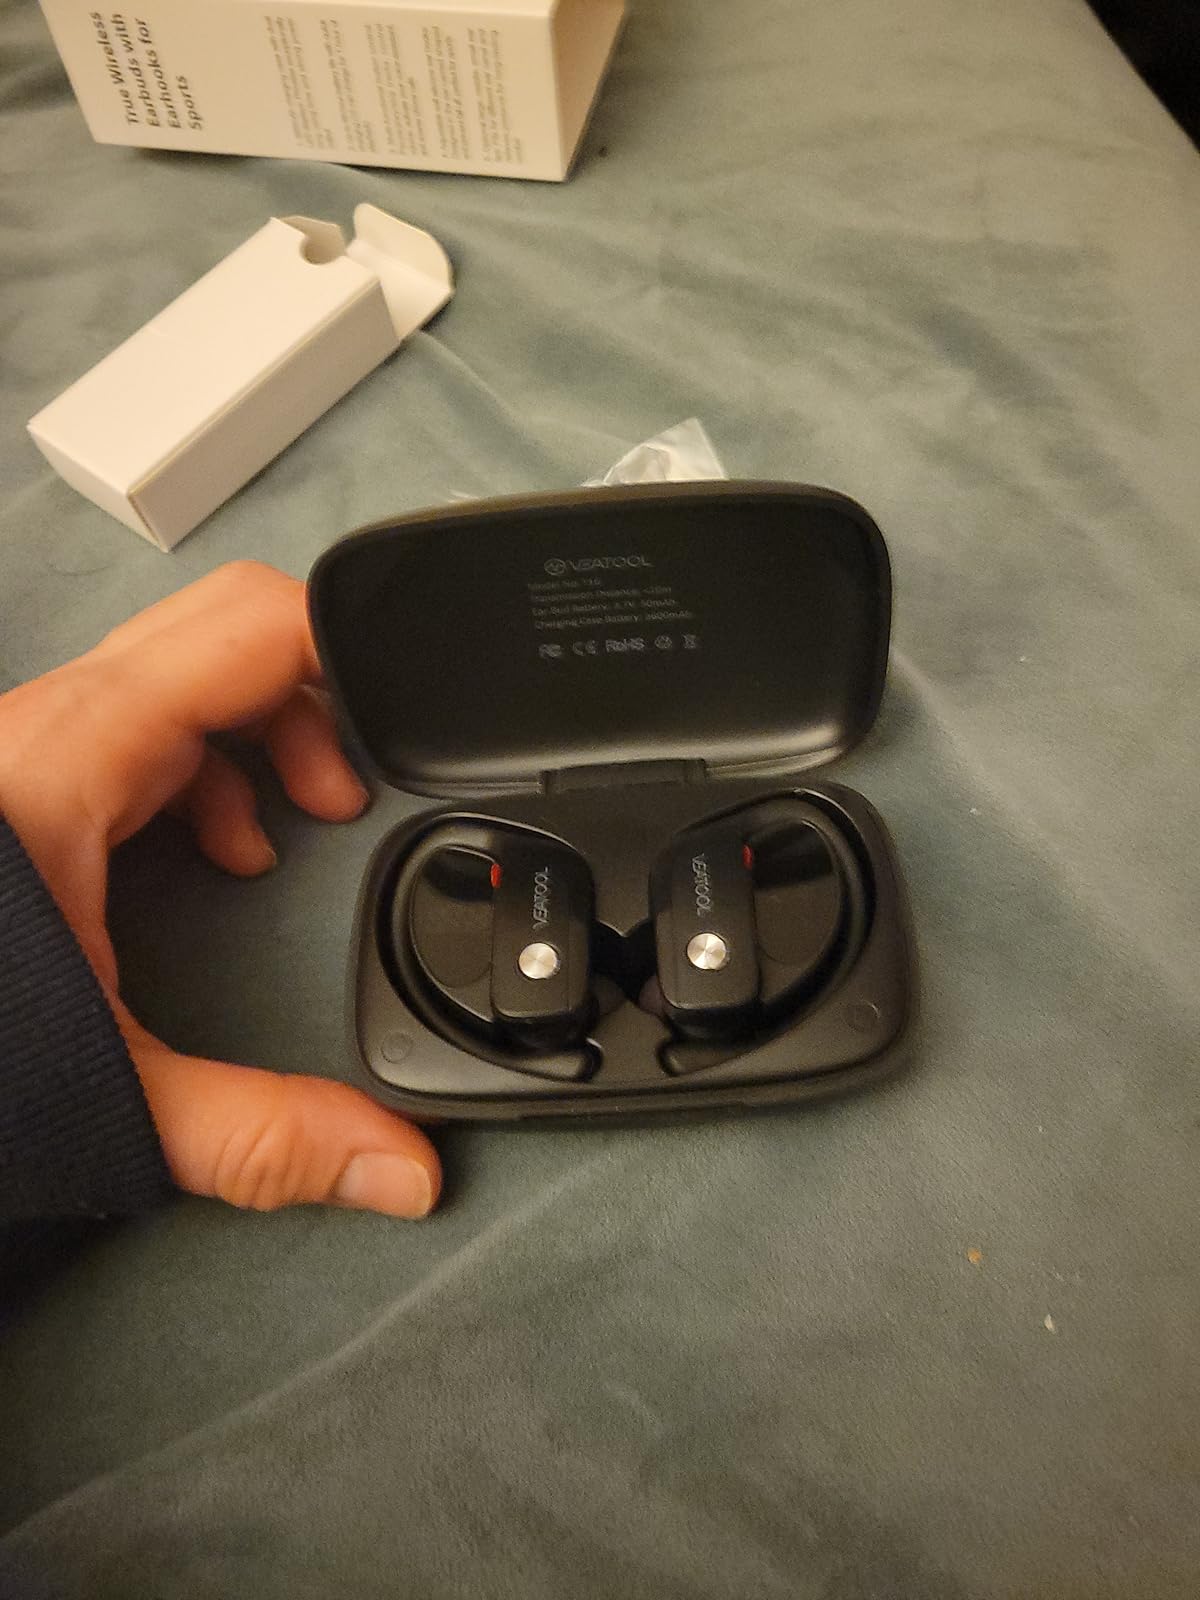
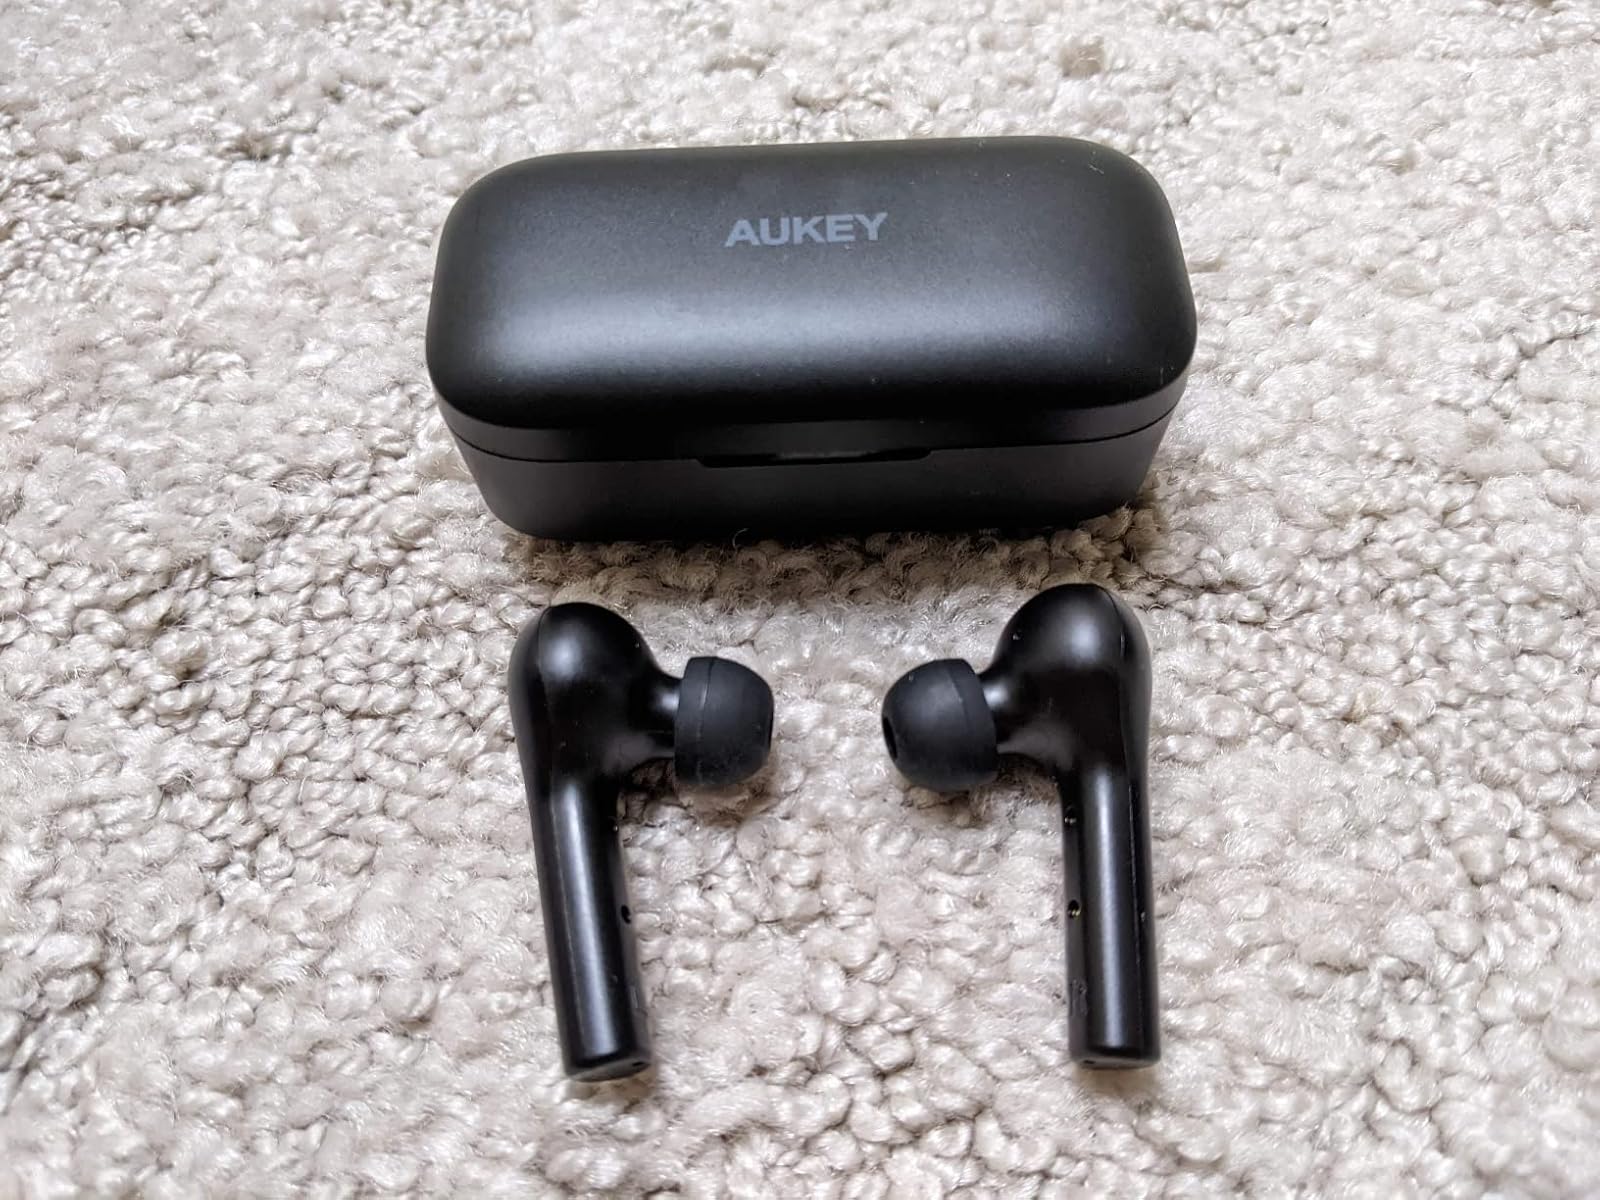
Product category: earbuds
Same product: no